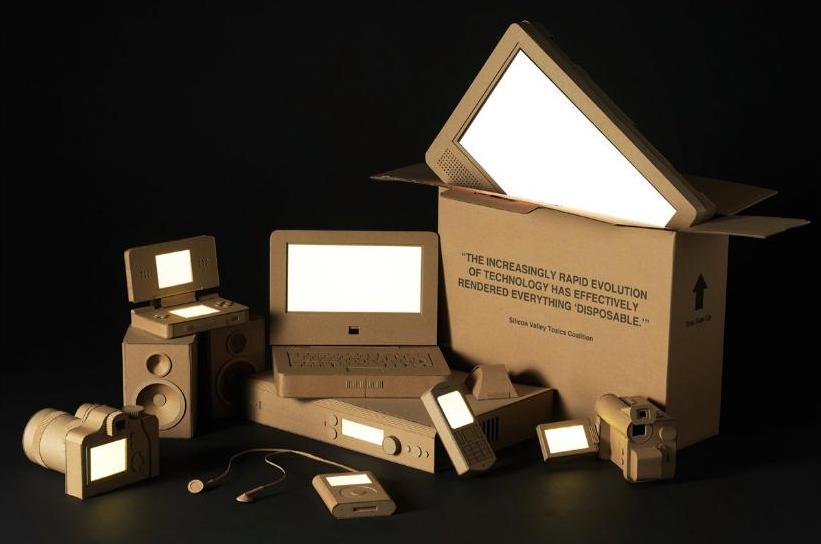
Label: cardboard